Chinese Canadians in Greater Vancouver

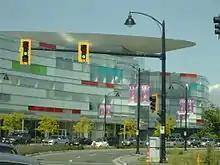
Aberdeen Centre

Chinese restaurants in Vancouver have become popular with both ethnic Chinese and non-ethnic Chinese in the city. As of 2011 most of the restaurants serve Cantonese cuisine.